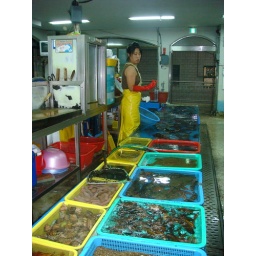
More Fish at a fish market in Busan.JPG